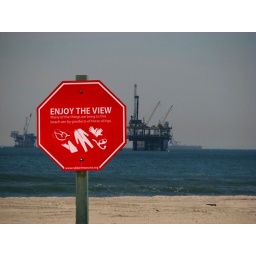
Final stop sign in beach context